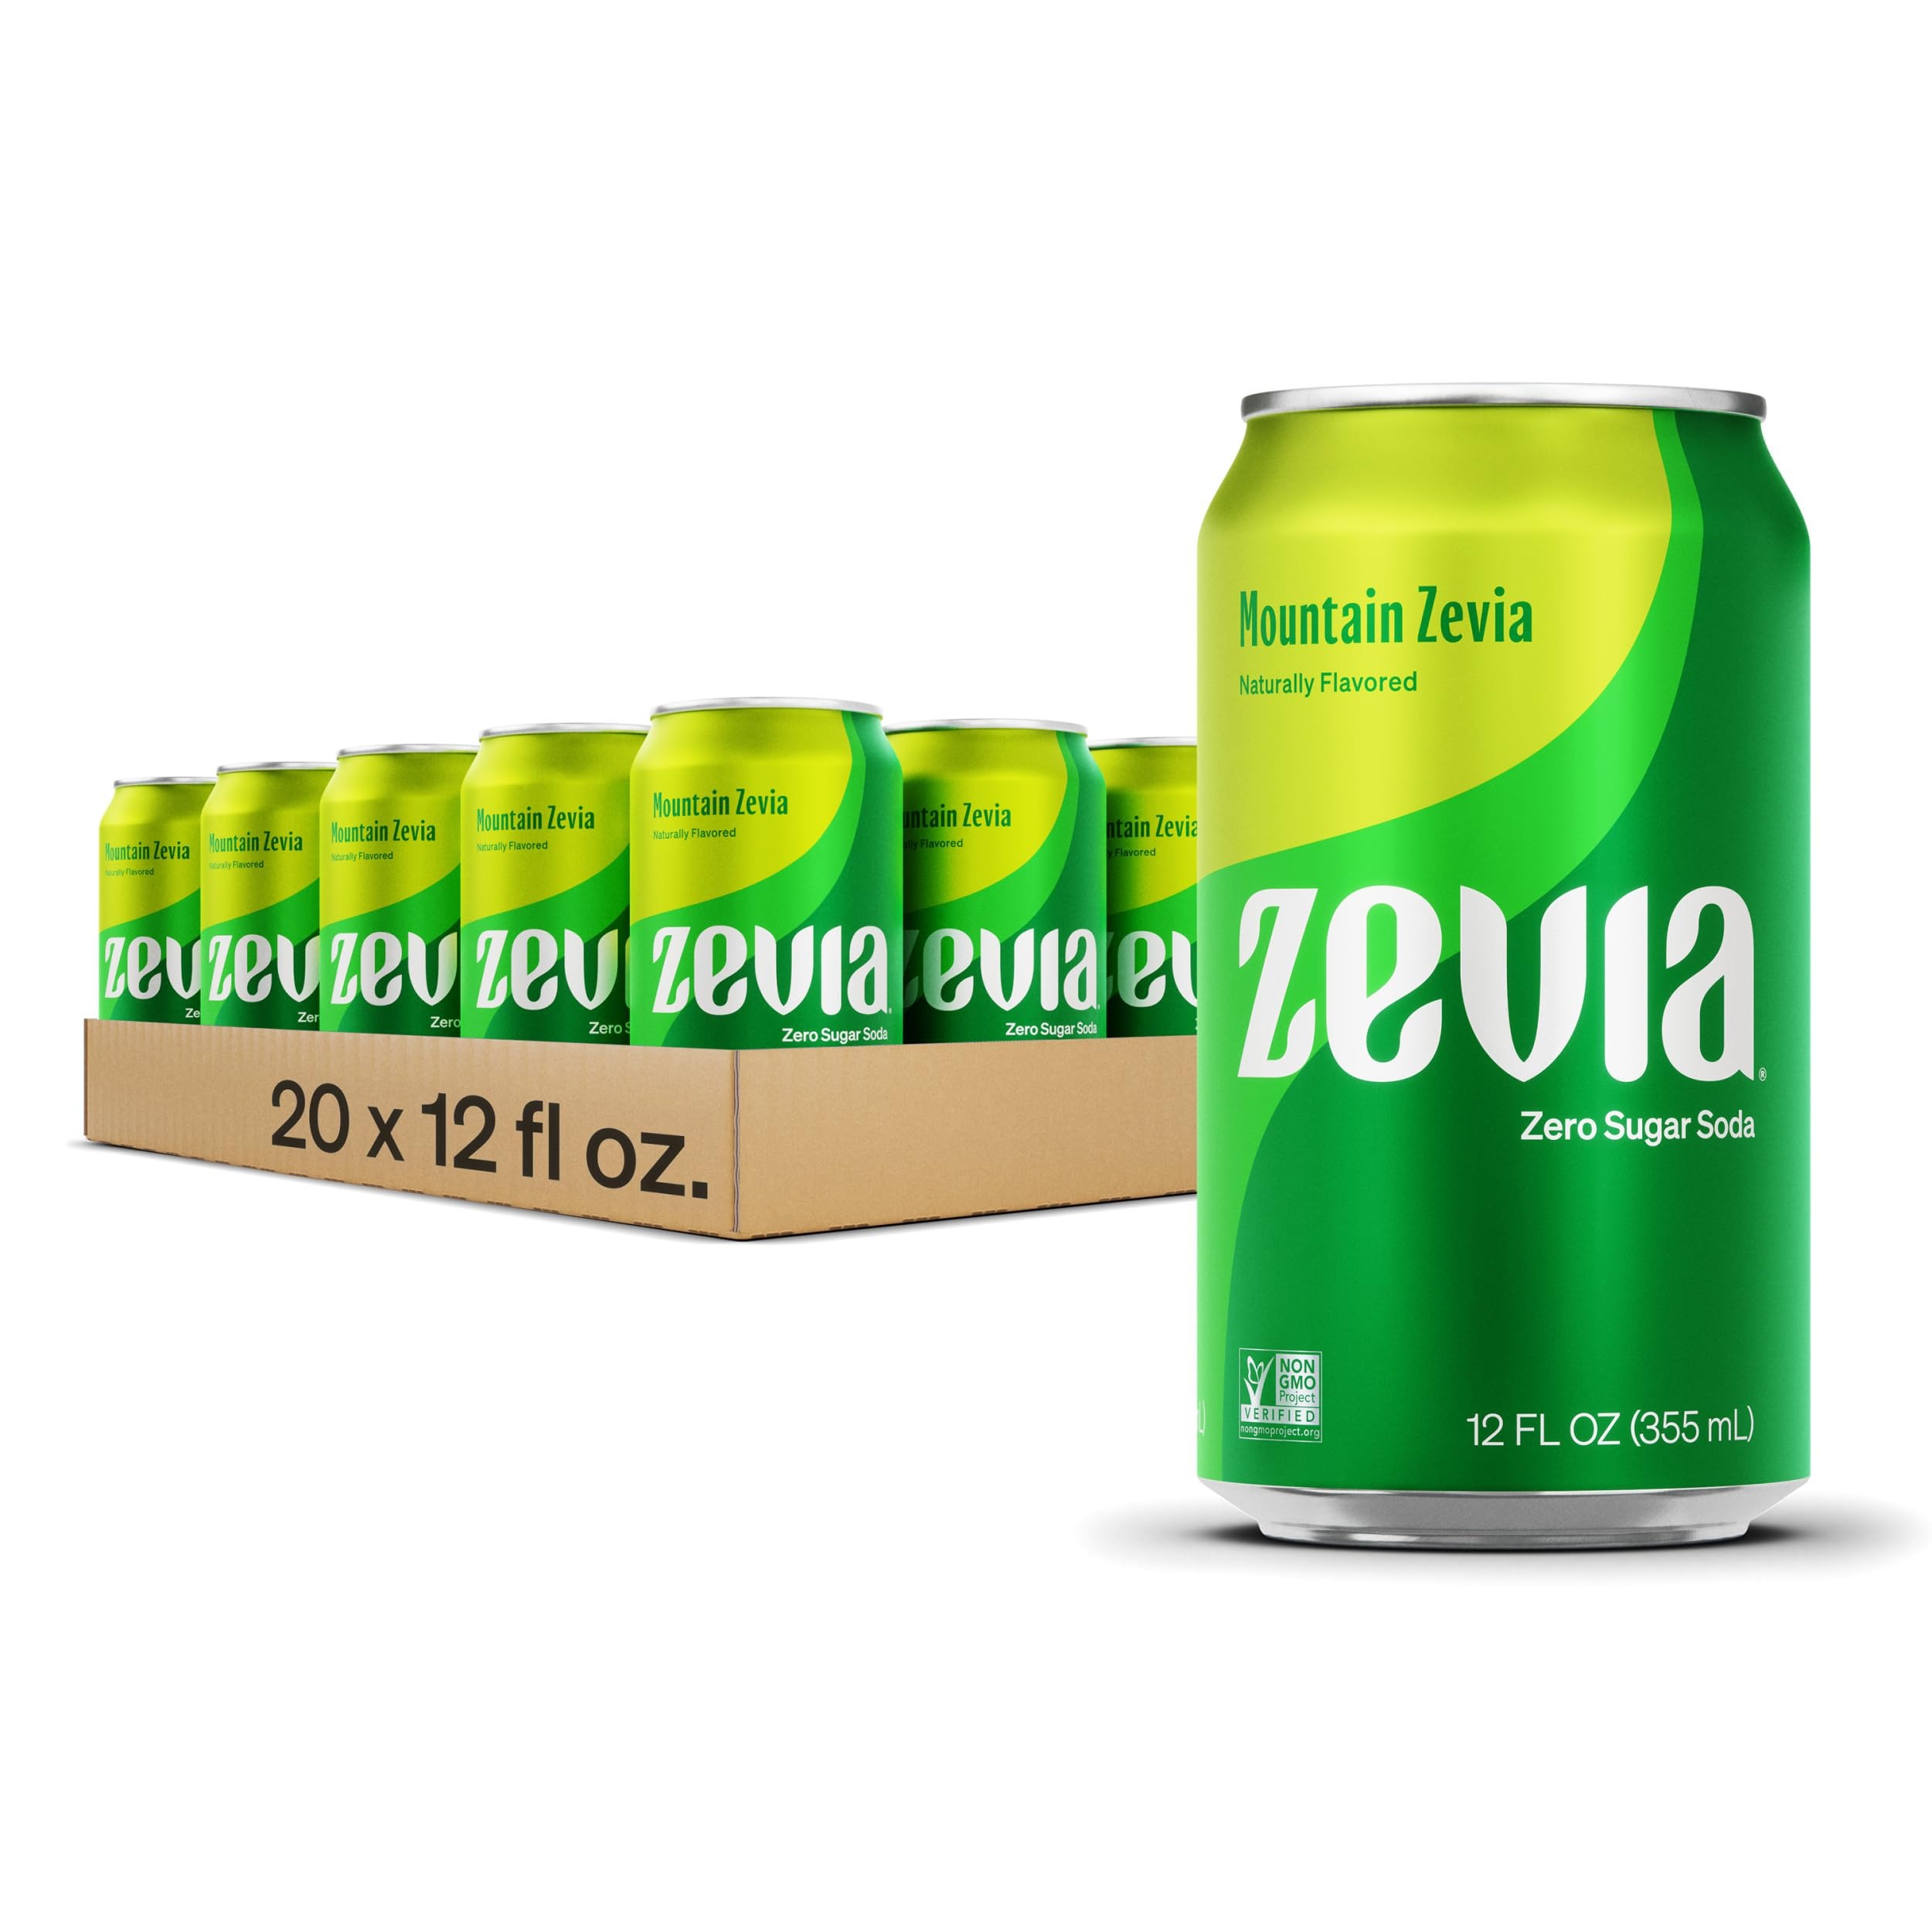
Item Name: Zevia Zero Calorie Soda, Mountain Zevia, 12 Ounce Cans (Pack of 20)
Bullet Point 1: Mountain Zevia Diet Soda: Packed with a citrus punch, the Mountain Zevia is a stevia sweetened, caffeinated pop of energy done the better-for-you way with all the flavor and no added colors.
Bullet Point 2: Zevia is committed to reducing sugar consumption by offering a variety of zero calorie beverages that are naturally sweetened with stevia.
Bullet Point 3: Zevia uses plant-based ingredients that you can feel good about consuming without sacrificing flavor and fun.
Bullet Point 4: Zero Sugar, Zero Calorie: Zevia offers a platform of naturally sweetened products that include a variety of flavors across Soda, Energy Drinks, Organic Tea, Mixers and Kidz drinks
Bullet Point 5: All Zevia beverages are Non-GMO Project Certified, Vegan, Plant-based, Gluten-free, and clear in color.
Value: 240.0
Unit: Fl Oz

Price: 42.22